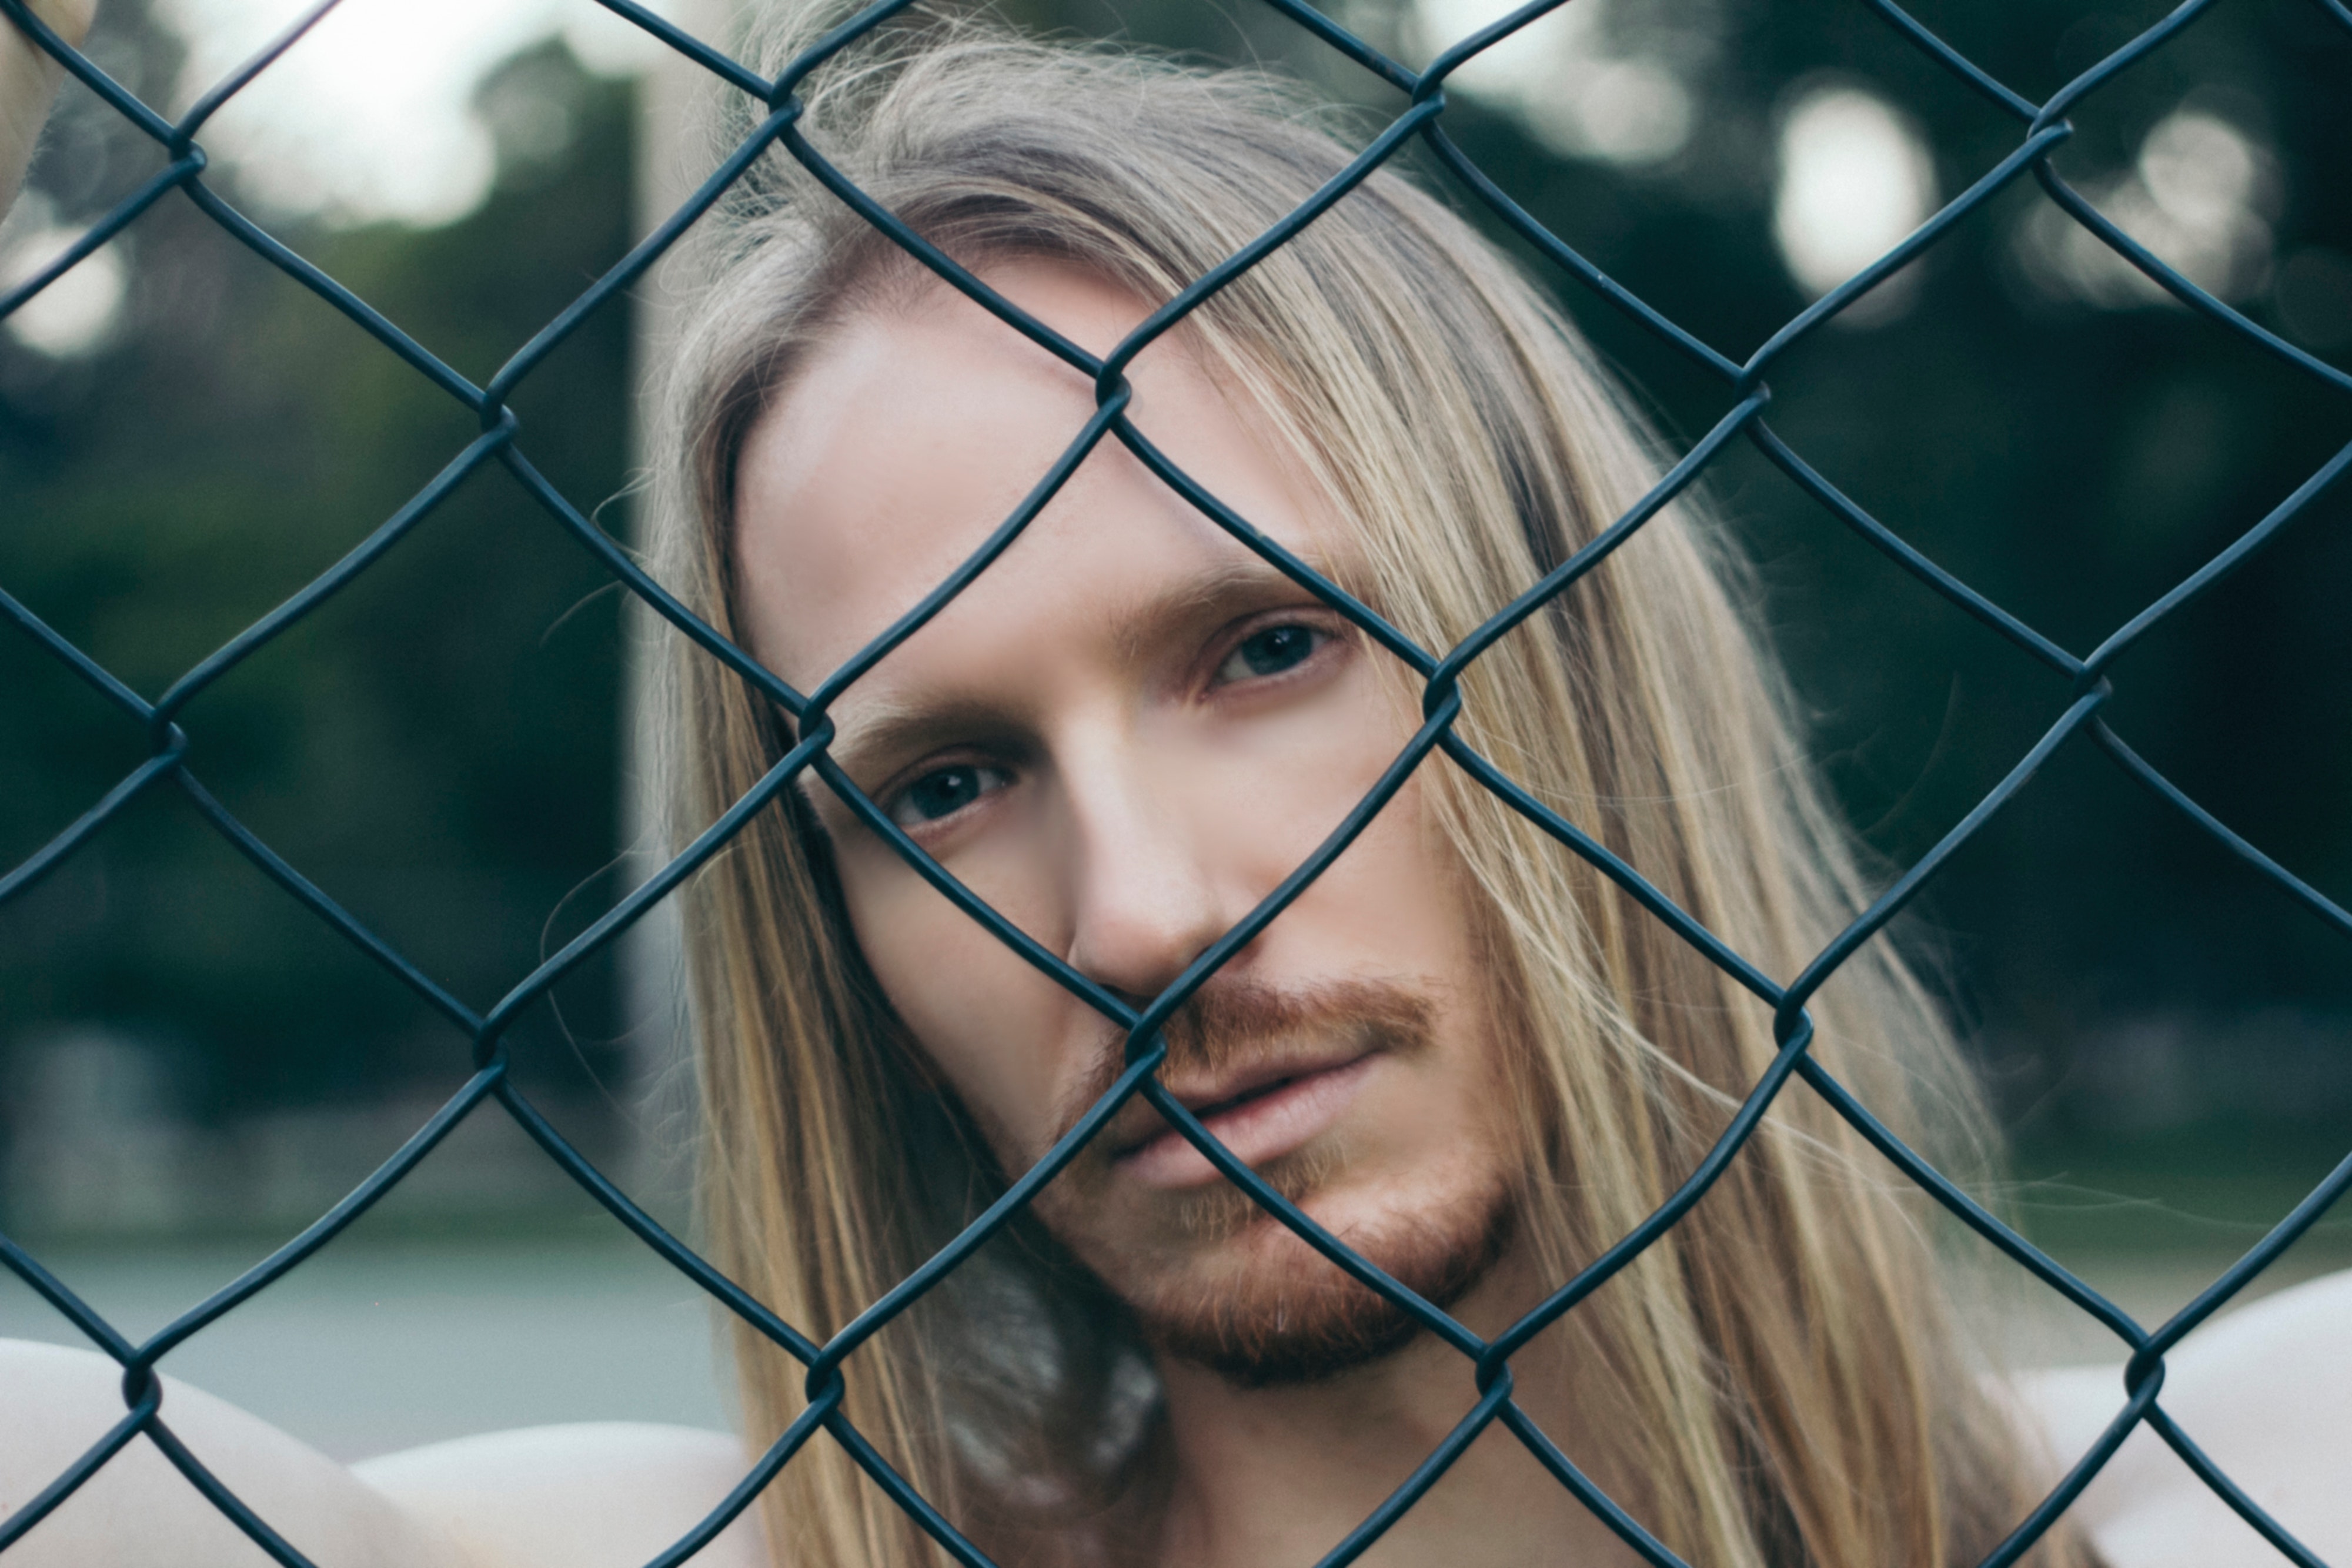
hair, face, head, blond, chin, lip, eye, forehead, mouth, long hair, photography, black hair